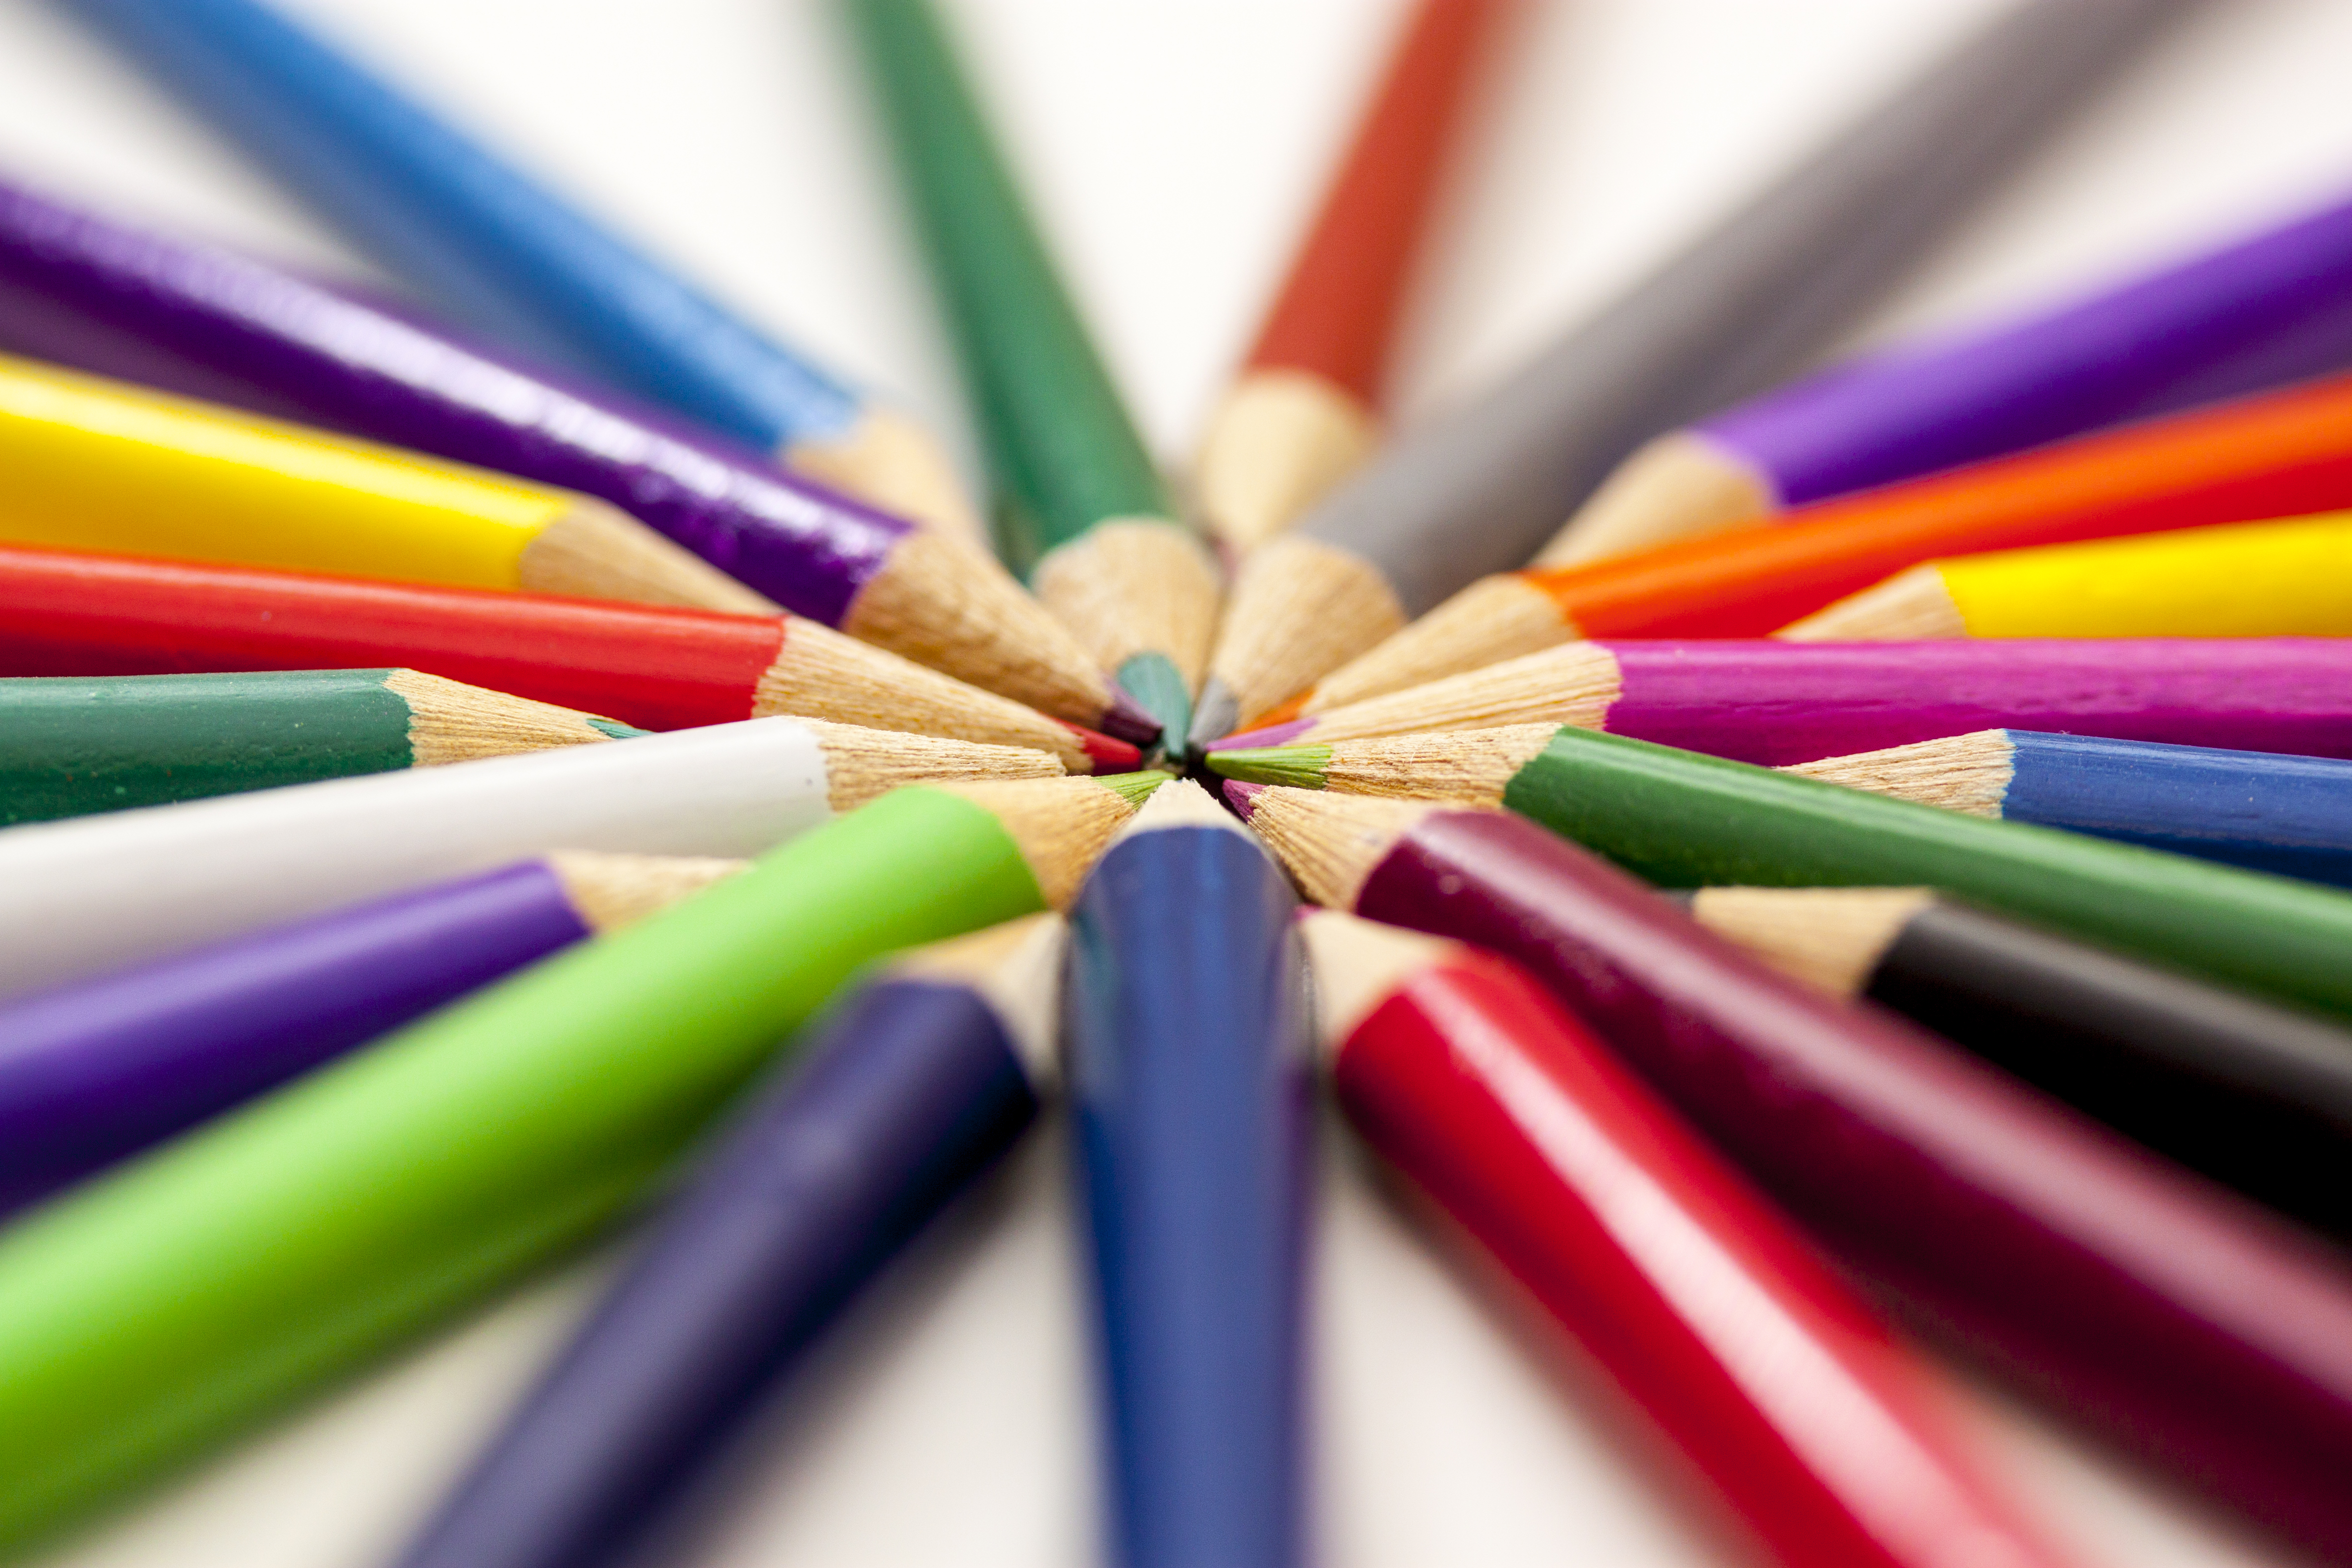
pencil, line, color, circle, close up, uk, peterborough, macro photography